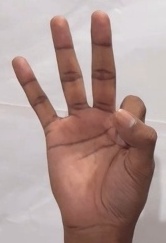
ASL sign: 9